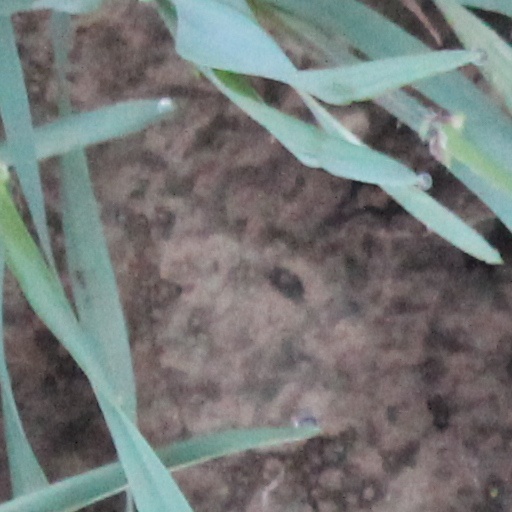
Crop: wheat